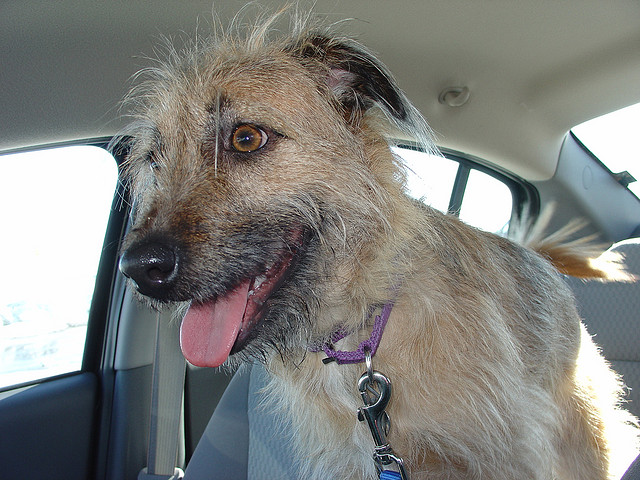
user: Given an image and a question. Answer the question in a short answer. Question: What food do these animals eat? Short Answer:
assistant: dog food